Fuan no Tane

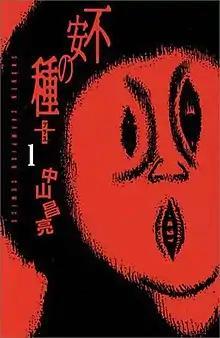
The cover of the first volume of "Fuan no Tane Plus"

is a Japanese horror manga series written and illustrated by Masaaki Nakayama. It was adapted into a live-action film released in July 2013.